Dnieper Balts

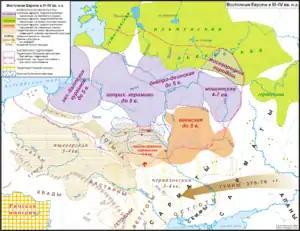
Baltic archeological cultures (in purple) at the end of 3rd century to beginning of 4th century between Slavic (in brown) and Finno-Ugric archeological cultures (in green)

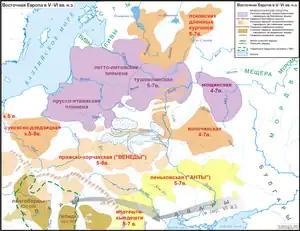
Baltic archeological cultures (in purple) at the end of 5th century to 7th century between Slavic archeological cultures (in light brown)

Various archeological monuments and the prevalence of Baltic hydronyms indicate that by the end of the Neolithic period, there were several closely related, at least hypothetically Baltic, cultures in Central and Eastern Europe, which were the Pamariai, (Late) Narva, and (Late) Nemunas cultures. The earliest of them is the Pamariai culture, which covered only a narrow part of the southeastern coast of the Baltic Sea.